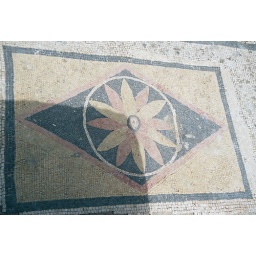
Mosaic floor of a building located in the Theater Quarter